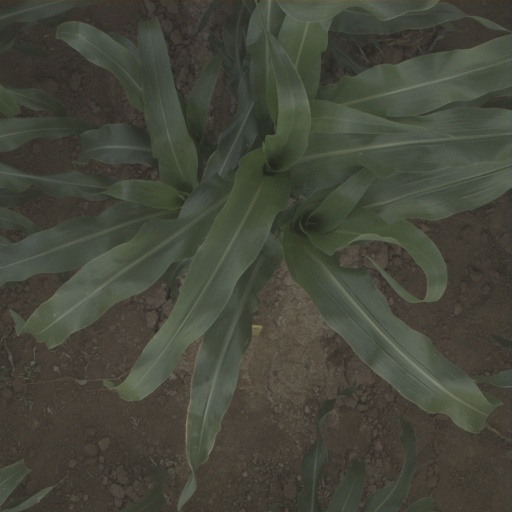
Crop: sorghum